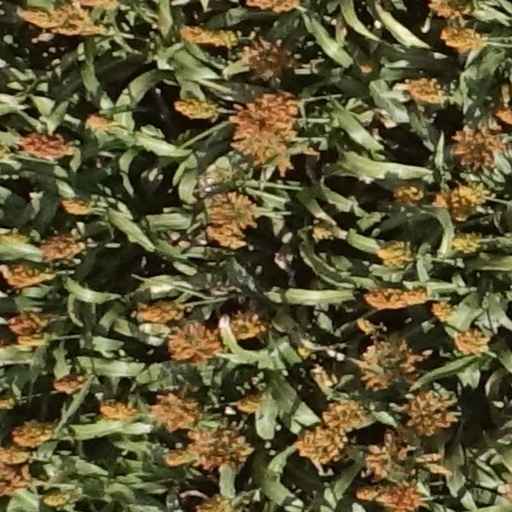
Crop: sorghum